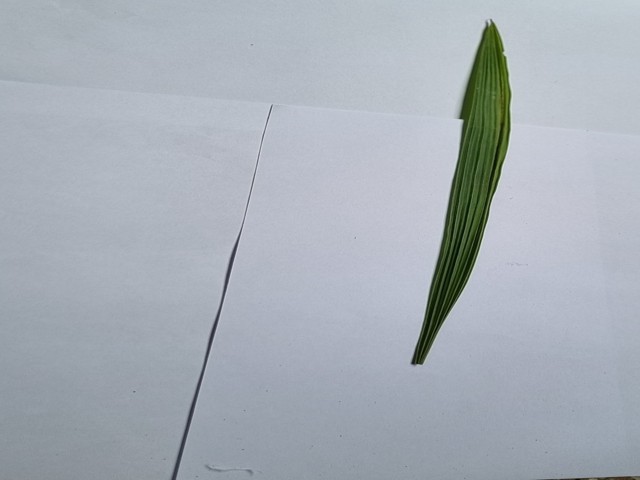
Plant: betal